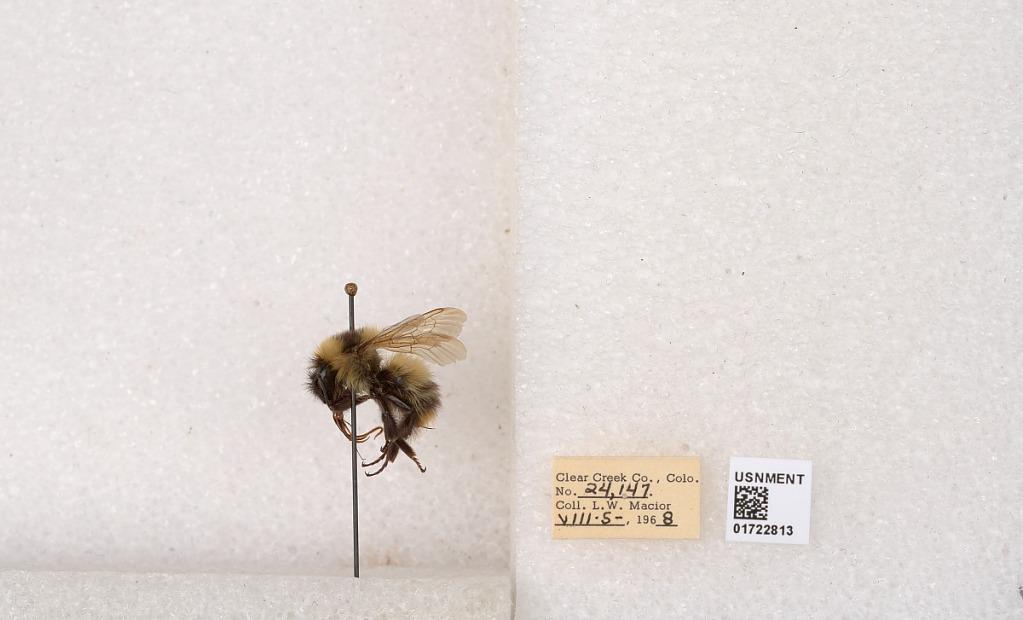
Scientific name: Bombus kirbyellus
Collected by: L. Macior
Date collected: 1968-8-5
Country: United States
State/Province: Colorado
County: Clear Creek
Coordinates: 39.6891, -105.644